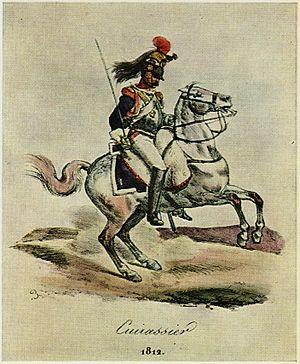
Le régiment d’Artois cavalerie est un régiment de cavalerie du Royaume de France créé en 1665.